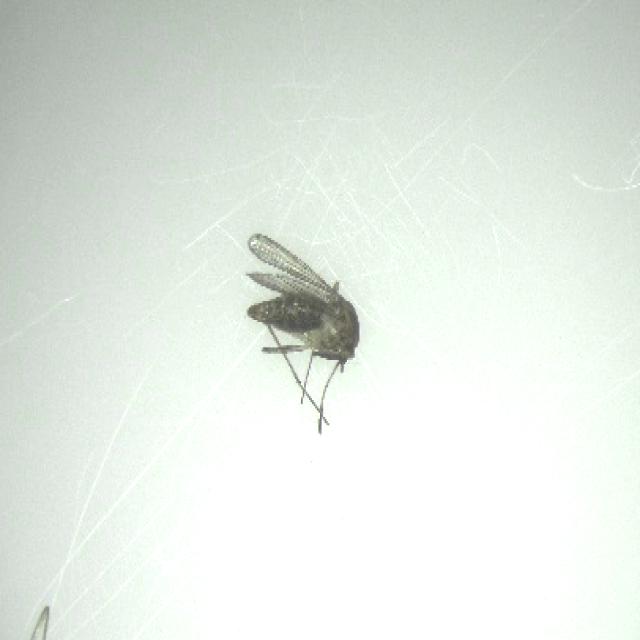
Species: culex_tritaeniorhynchus